Popham, Hampshire

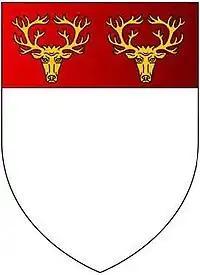
Arms of Popham: "Argent, on a chief gules two stag's heads cabossed or"

The manor of Popham was held from the 13th century by the family of "de Popham", later "Popham", which took its name from the manor. The descent was as follows: